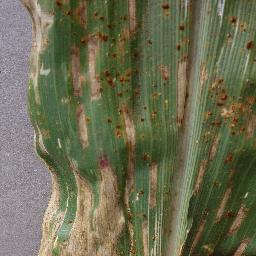
Label: Corn___Cercospora_leaf_spot Gray_leaf_spot